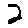
Label: 2